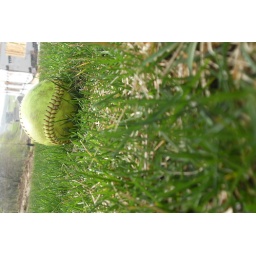
this is flat because you can fit it in to a shoe box